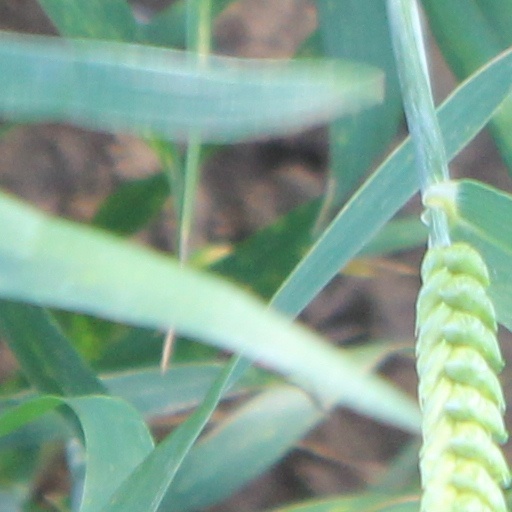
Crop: wheat